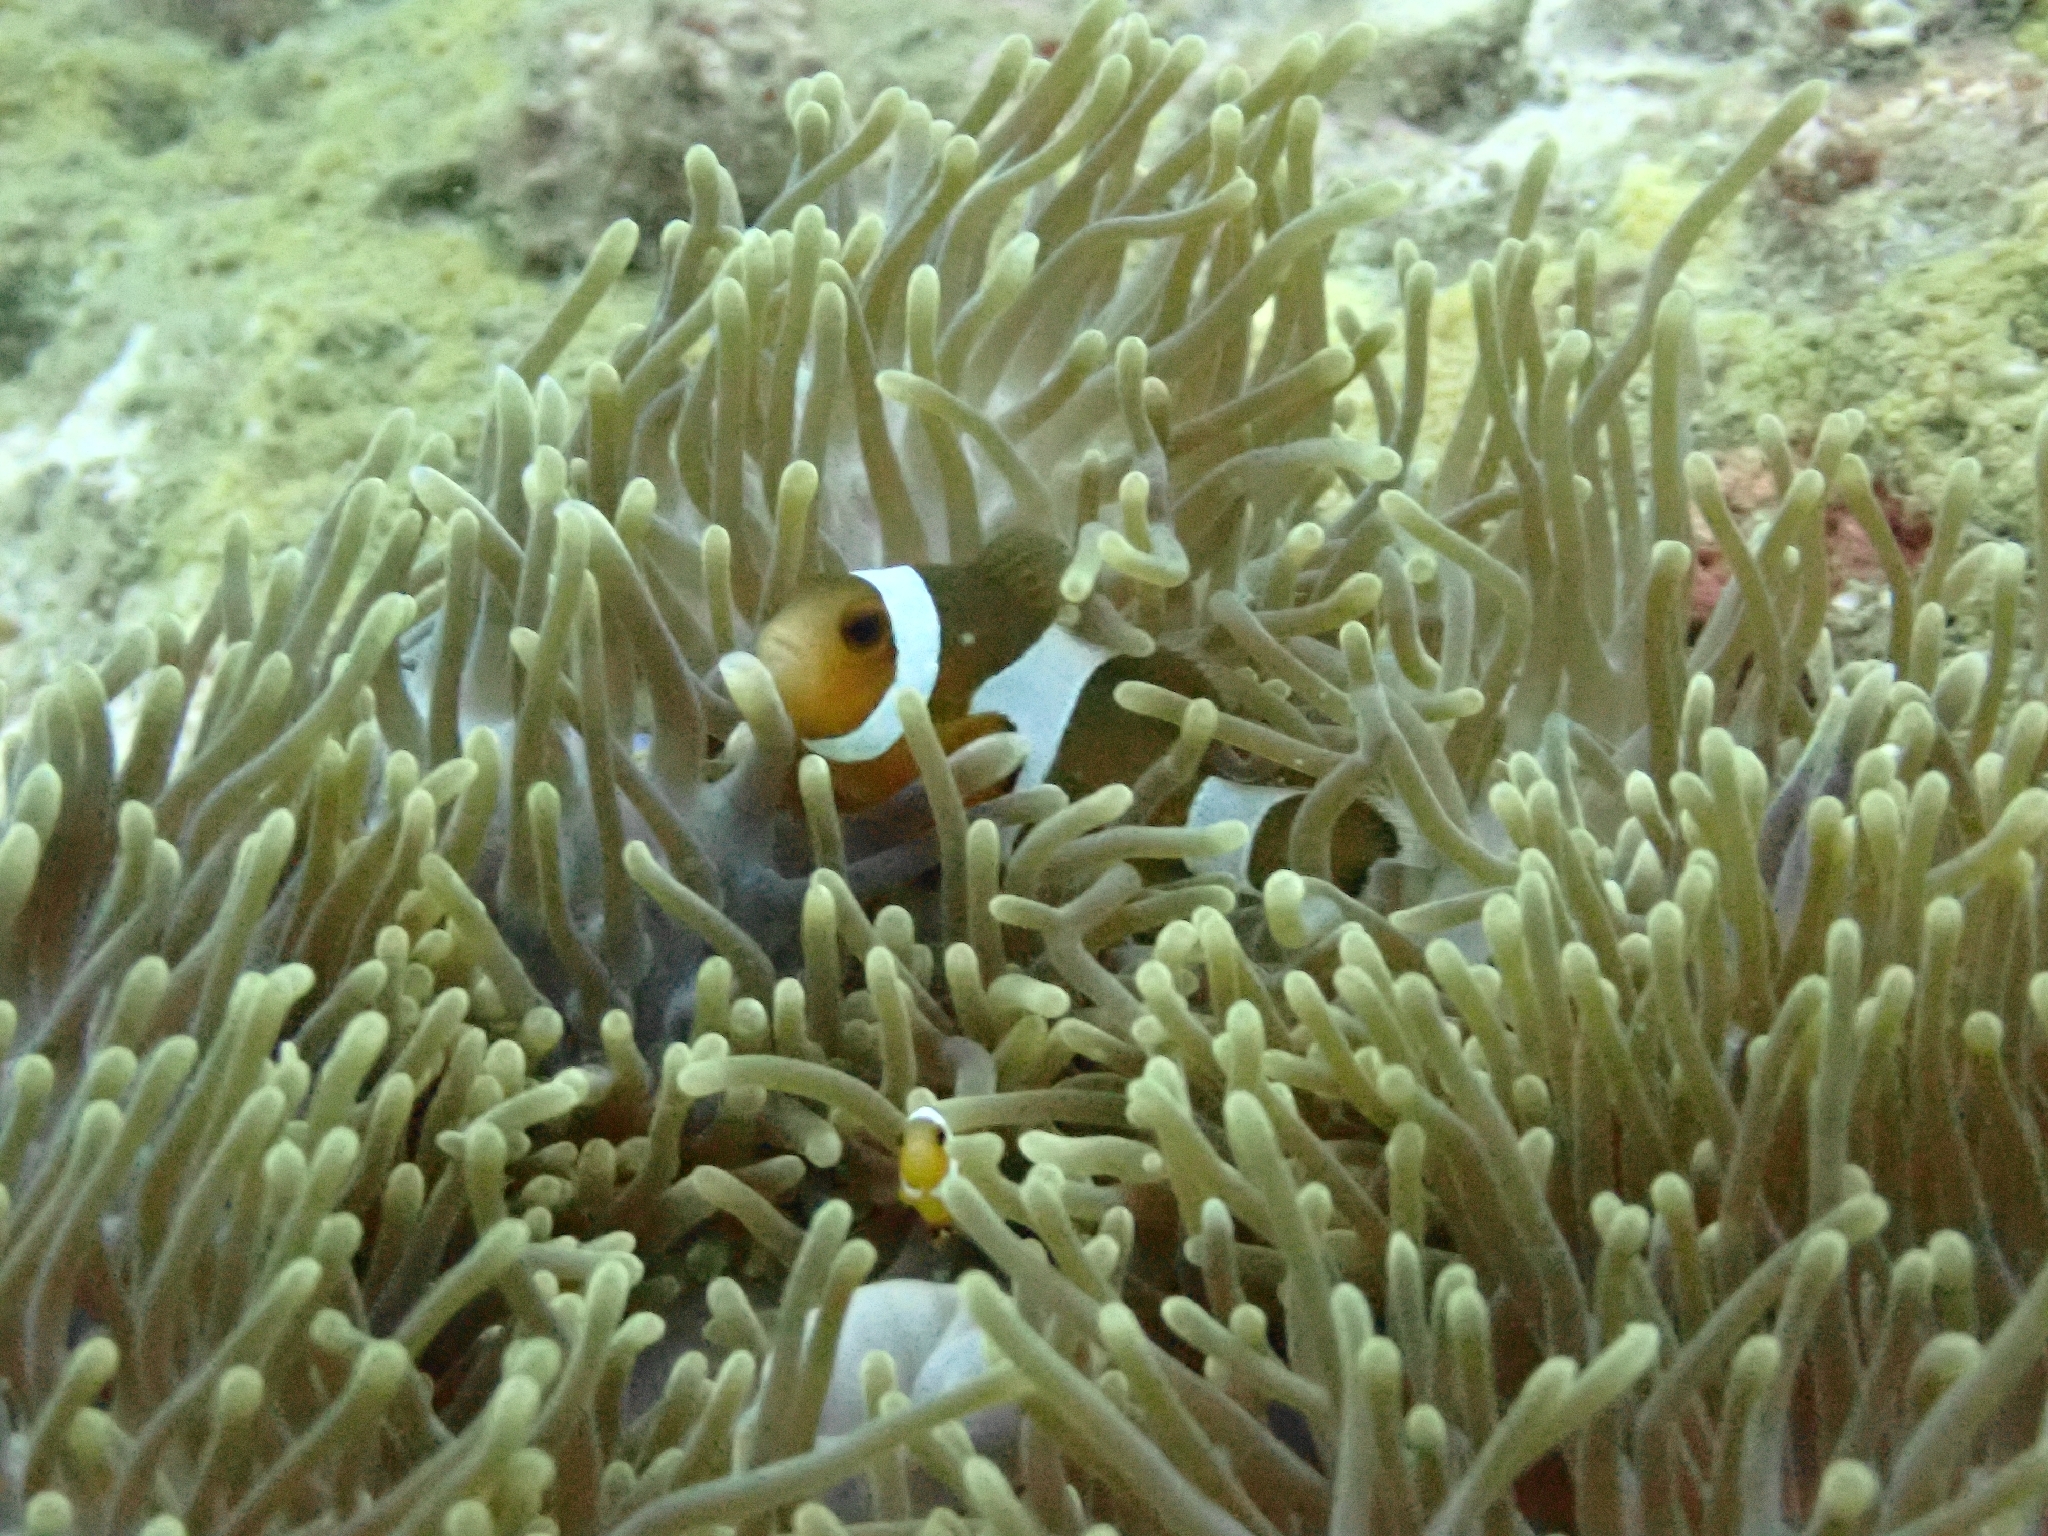
Amphiprion ocellaris (Ocellaris Anemonefish)